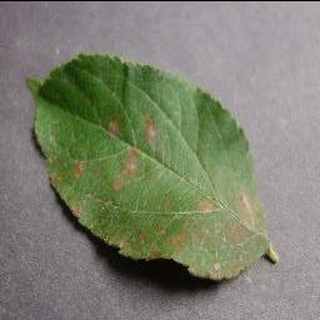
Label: apple_cedar_apple_rust